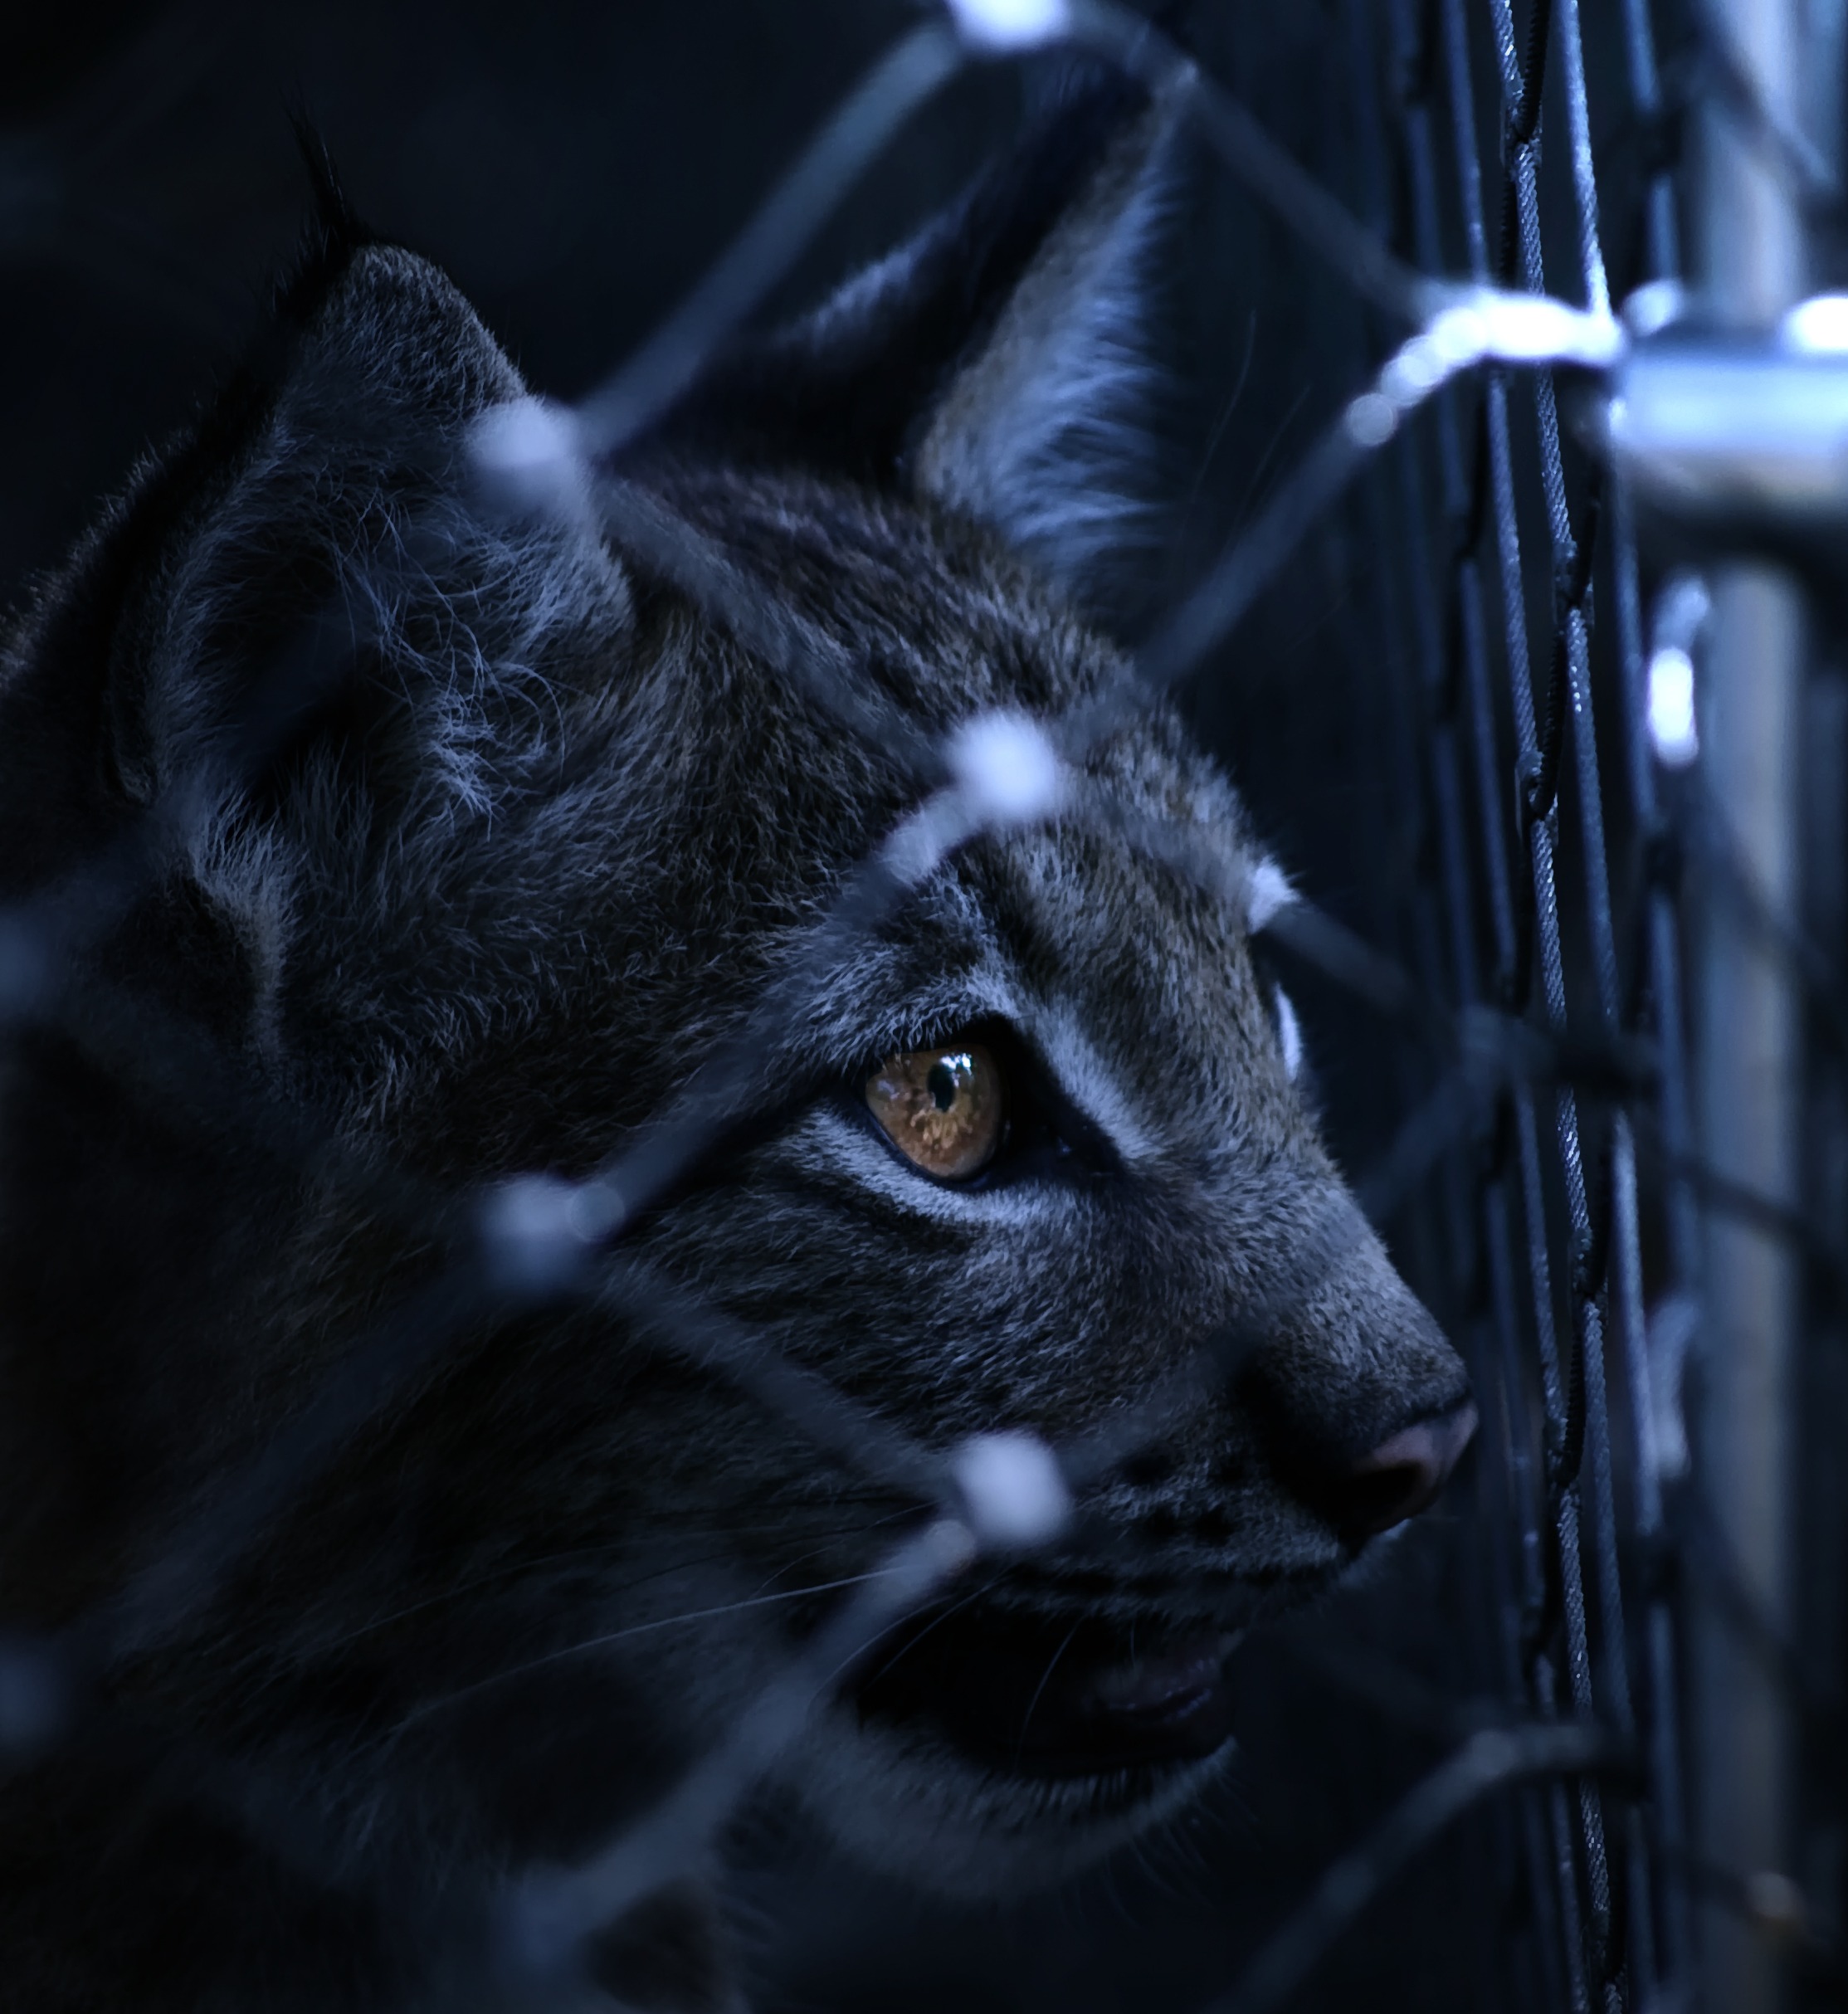
black and white, animal, dark, pet, cat, feline, mammal, darkness, black, monochrome, cage, close up, whiskers, big cats, monochrome photography, small to medium sized cats, cat like mammal